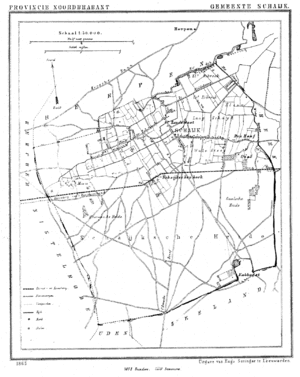
Schaijk est une localité de la commune néerlandaise de Landerd dans le nord-est de la province de Brabant-Septentrional. Le nom est probablement dérivé de sca-wijc, site d'ombre. Le 1ᵉʳ janvier 2006, Schaijk compte 6 897 habitants.